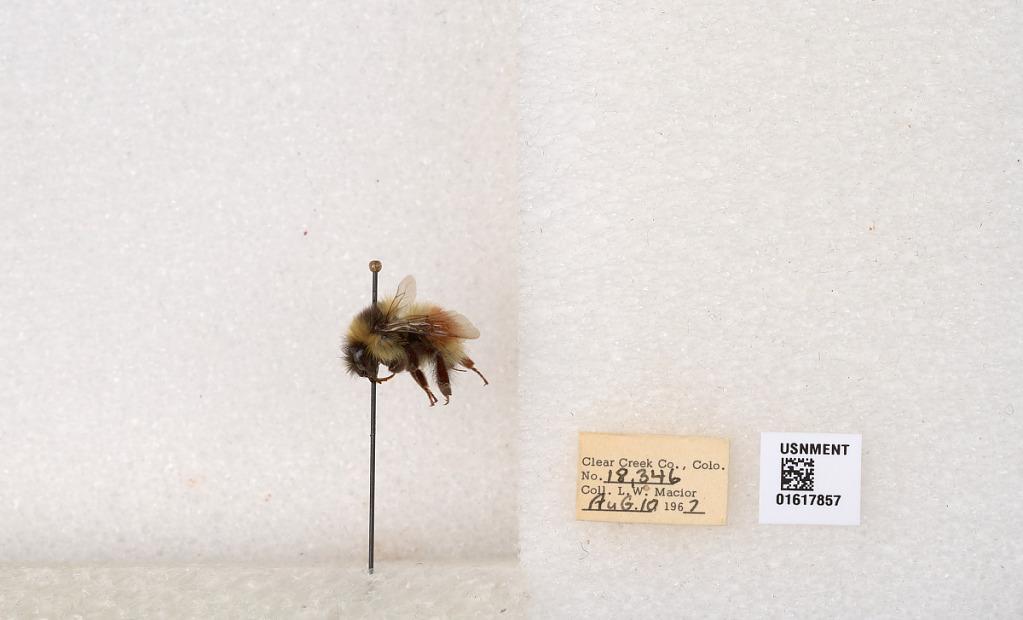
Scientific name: Bombus (Pyrobombus) sylvicola Kirby
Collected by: L. Macior
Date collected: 1967-8-10
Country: United States
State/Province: Colorado
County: Clear Creek
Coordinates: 39.6891, -105.644